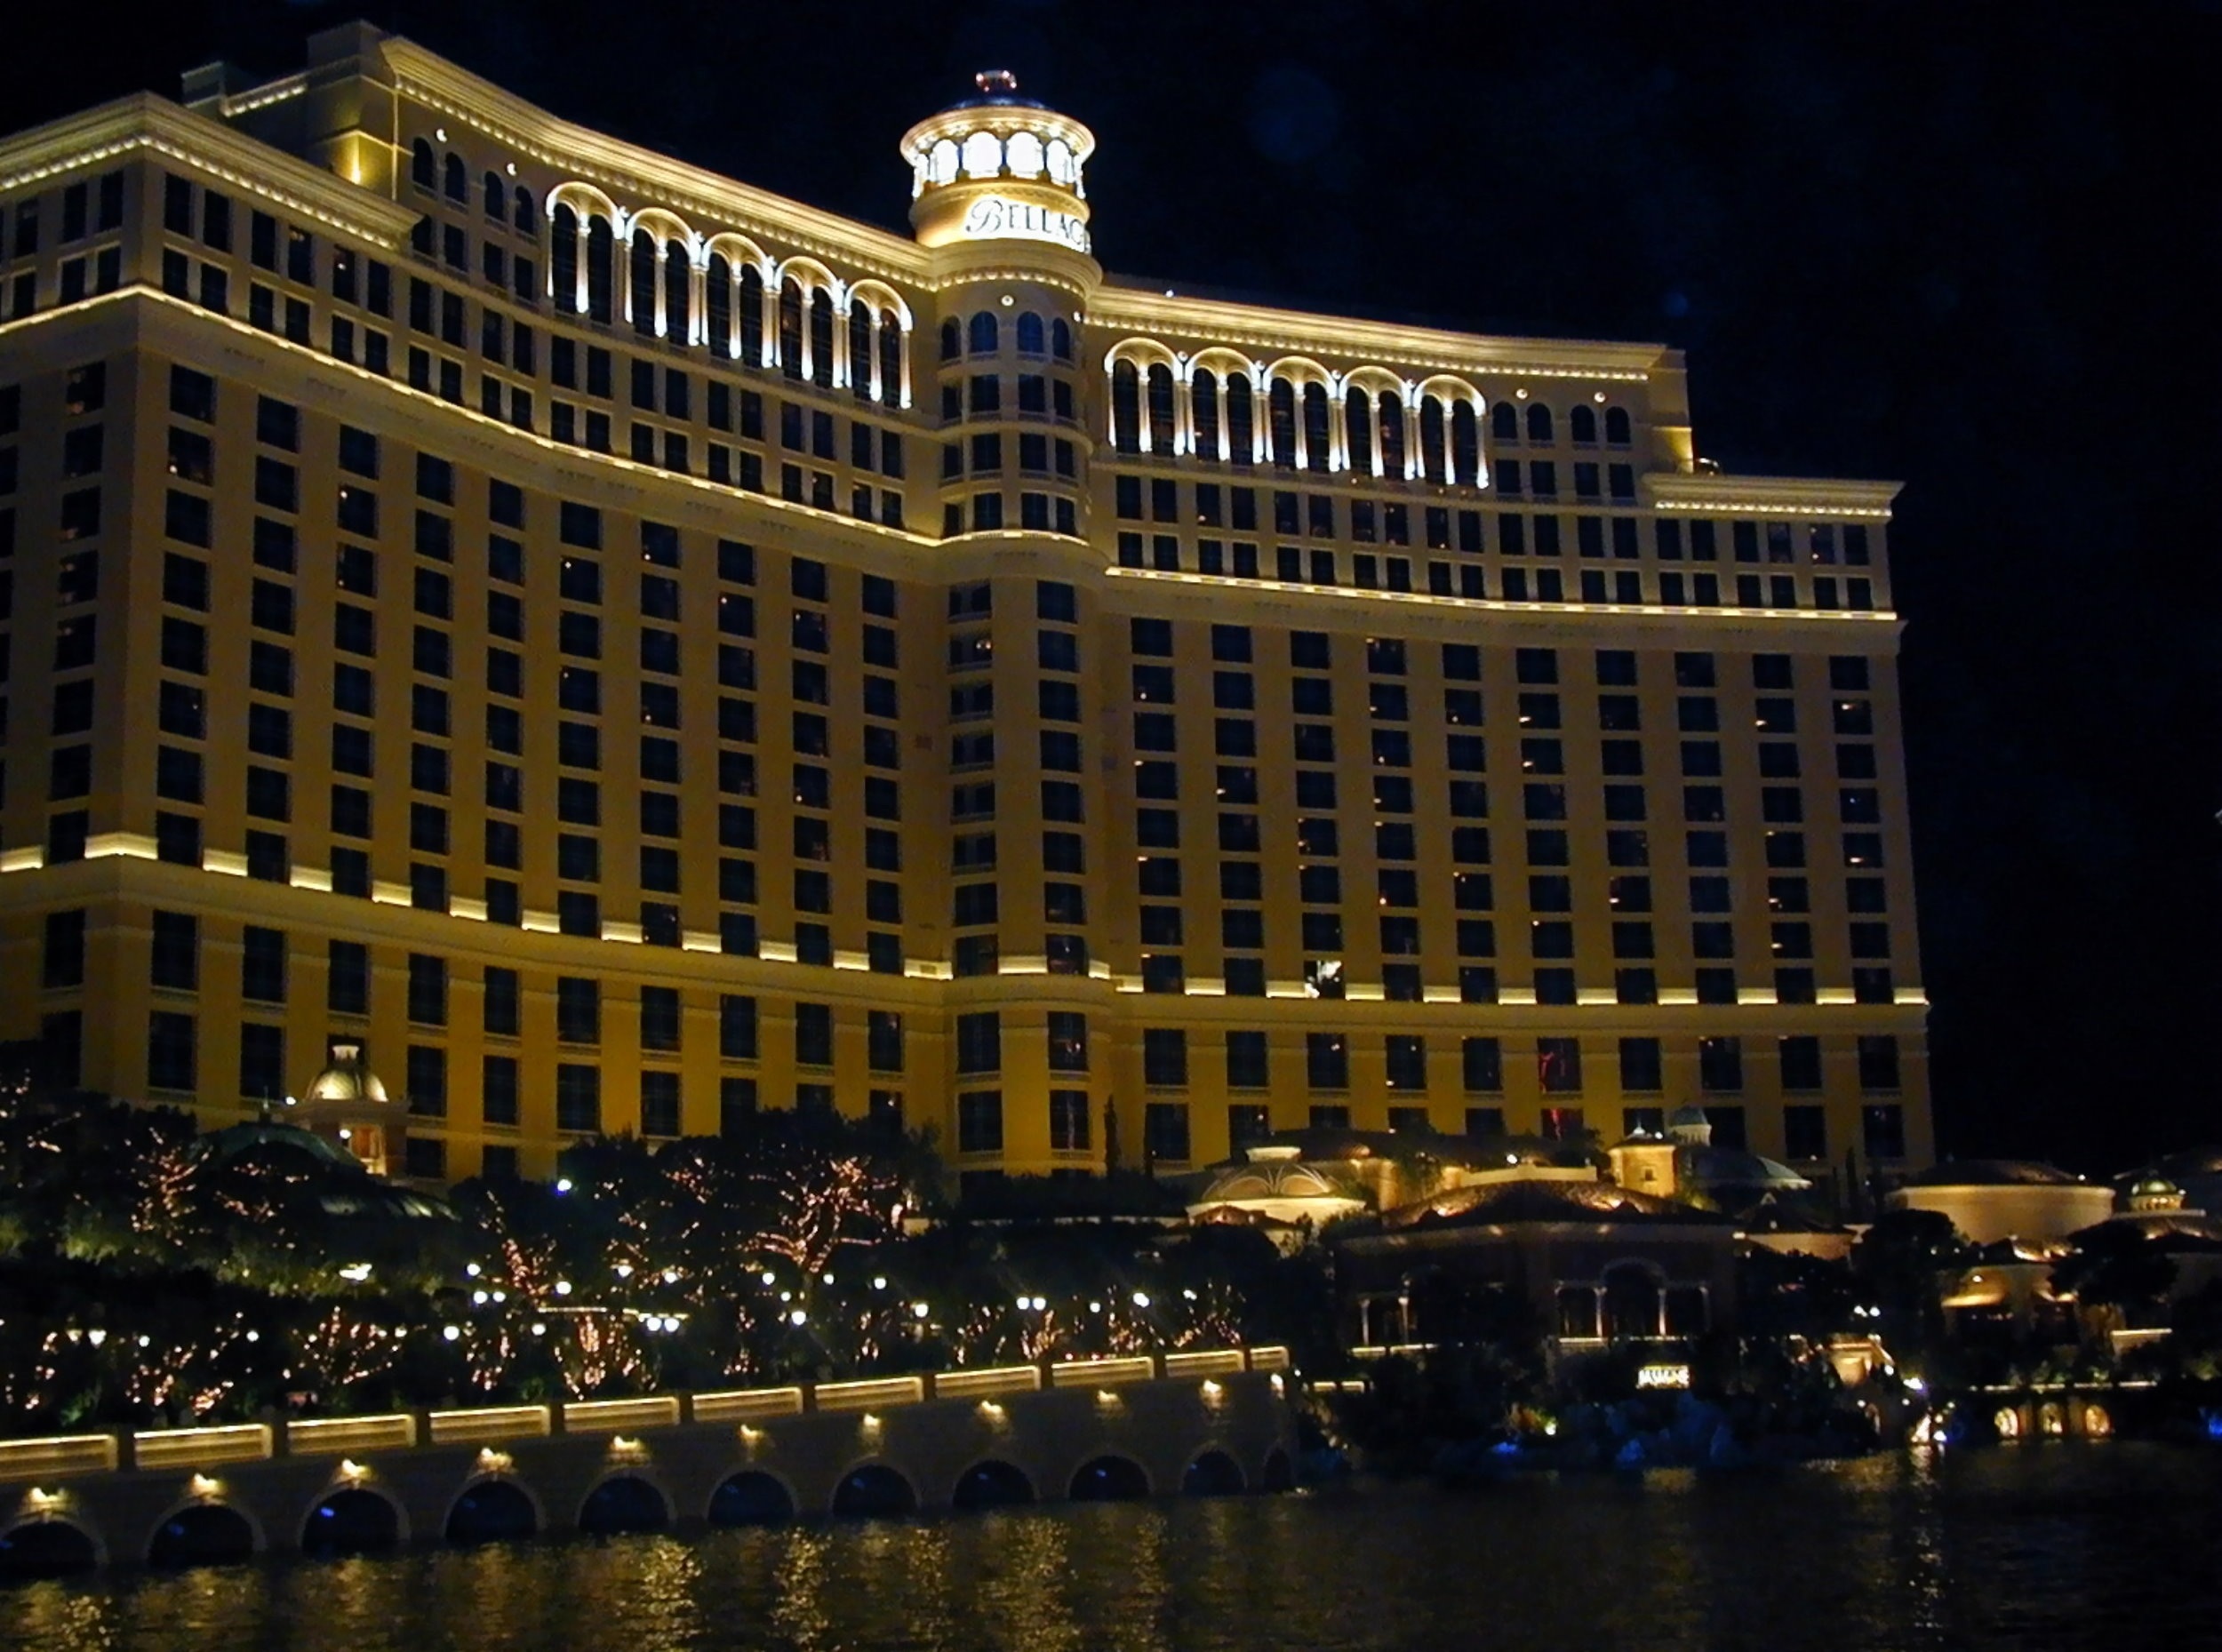
architecture, night, building, palace, city, skyscraper, cityscape, downtown, evening, reflection, plaza, usa, america, landmark, places of interest, united states, hotel, bellagio, casino, metropolis, las vegas, housewife, bellagio hotel, human settlement, metropolitan area